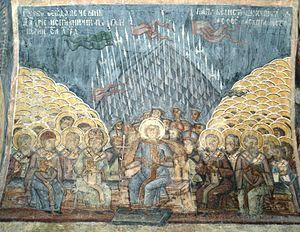
Le premier concile de Constantinople, convoqué de mai à juillet 381, par l'empereur Théodose Iᵉʳ, responsable de l'Orient, est le deuxième concile œcuménique de l'histoire du christianisme, après celui de Nicée.
Le pape est l'évêque de Rome et le chef de l'Église catholique. Il est élu, après le décès ou la renonciation de son prédécesseur, par des cardinaux électeurs qui se réunissent en conclave pour délibérer et voter. Selon la tradition catholique, l'autorité du pape se transmet par succession depuis l'apôtre saint Pierre lui-même, qui l'a reçue directement de Jésus-Christ. Cependant, la façon de concevoir et d'exercer cette autorité a évolué au cours des siècles. Le titre de « pape » apparaît dans des documents à partir du premier concile de Nicée en 325.
381 est une année commune commençant un vendredi.